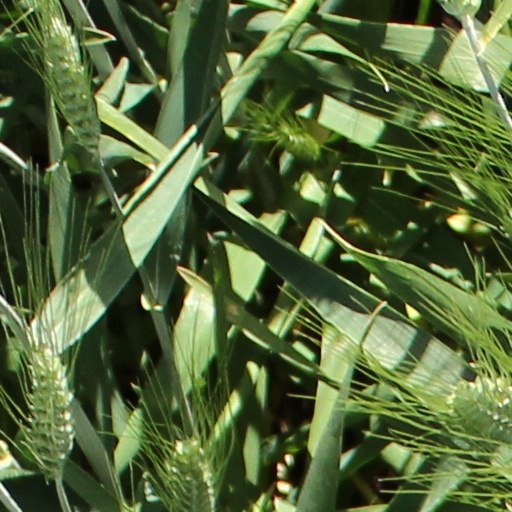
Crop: wheat